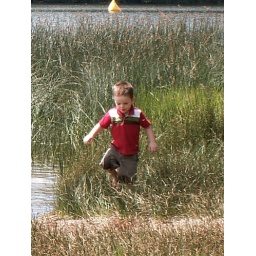
Playing in the grass and water at Lake Padden